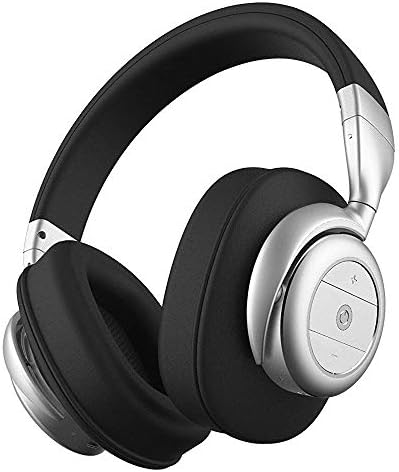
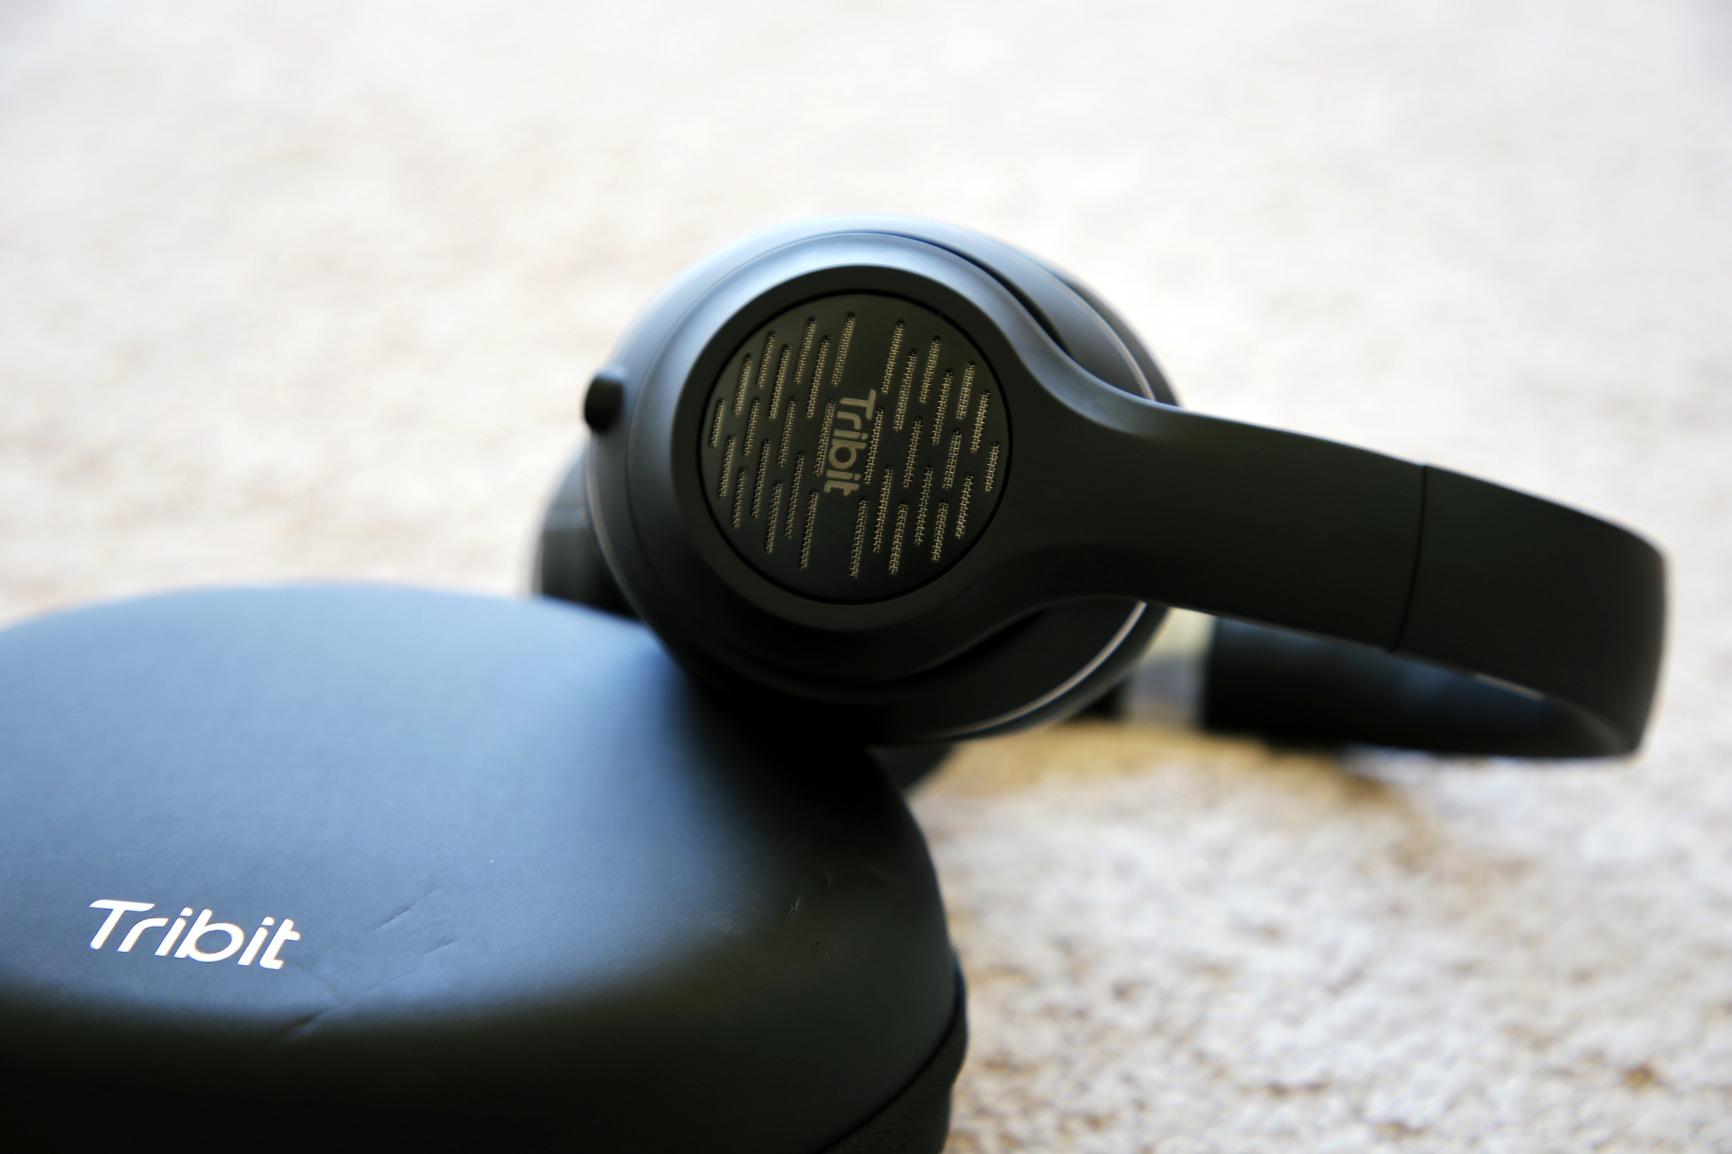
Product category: headphones
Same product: no